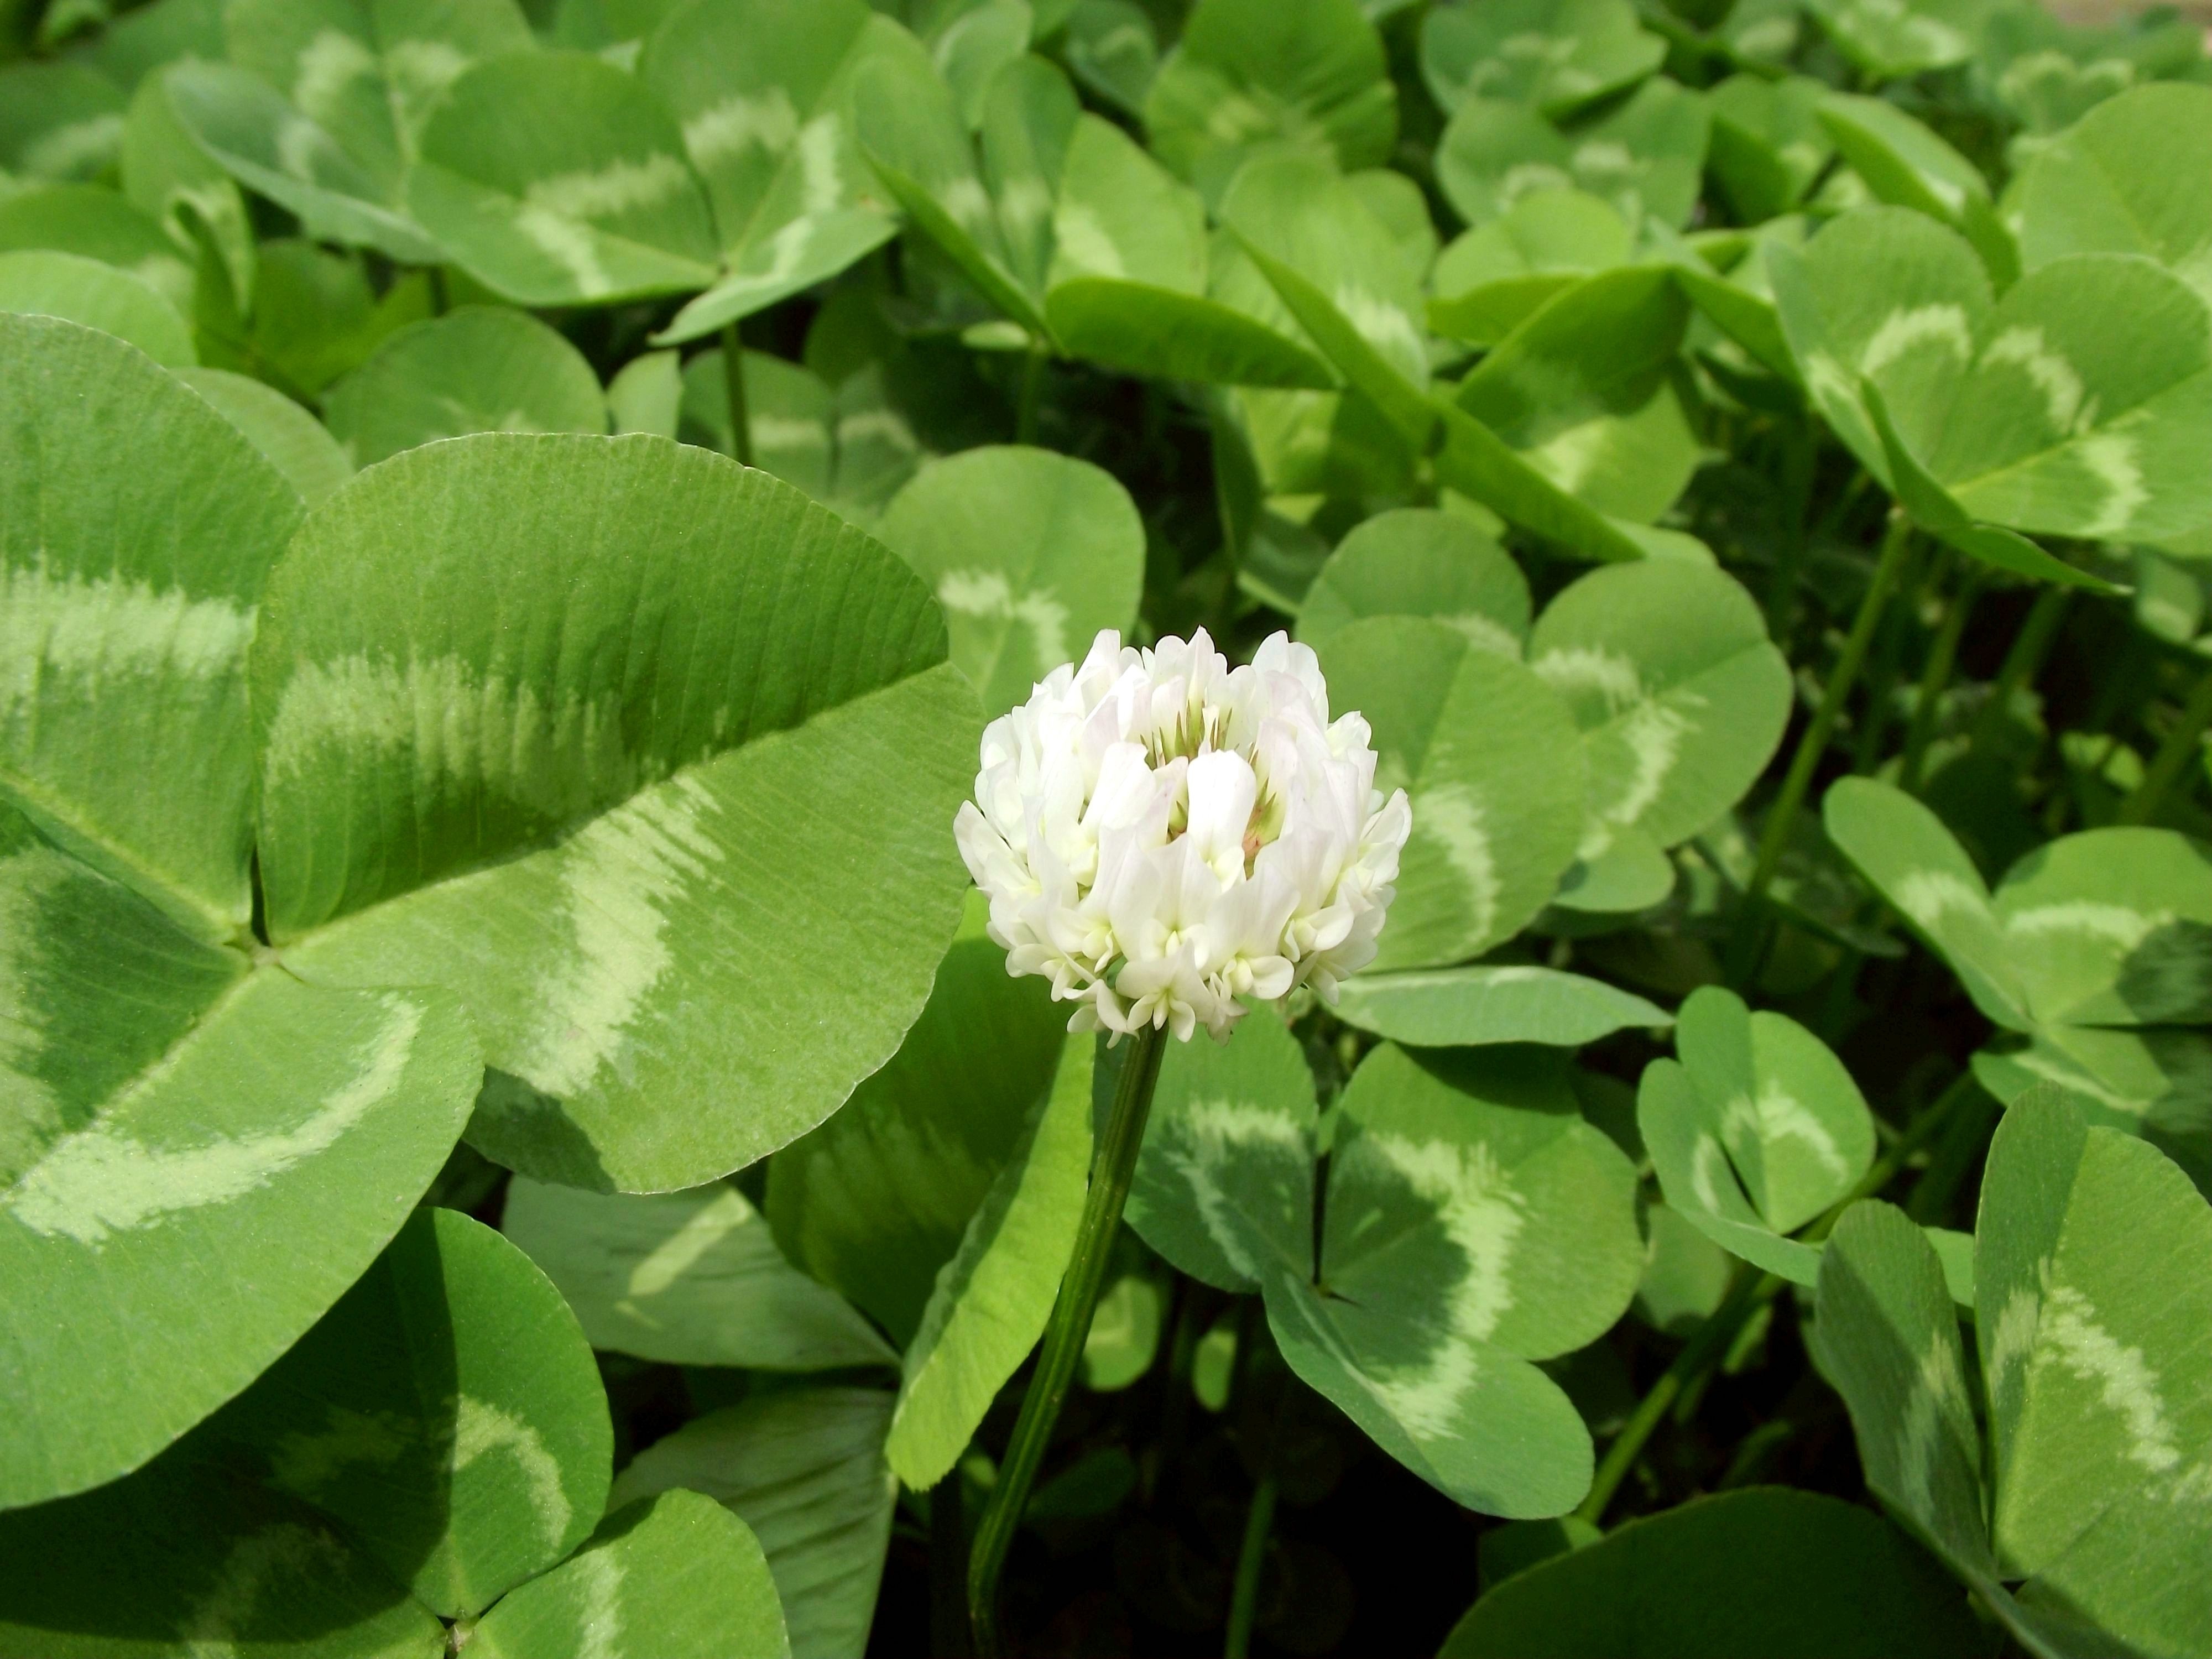
plant, leaf, flower, green, botany, flora, clover, wildflower, shrub, flowering plant, annual plant, land plant